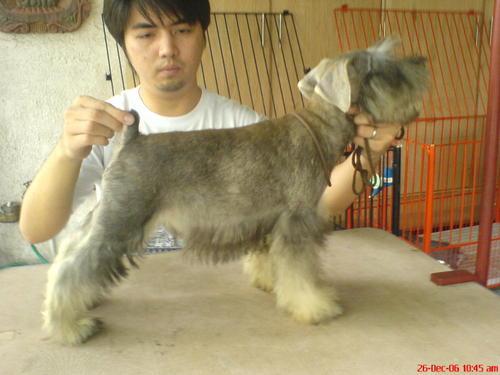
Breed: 220-n000053-standard_schnauzer